Patras sisters death case

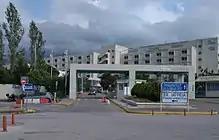
Patras university Hospital entrance

Daskalakis informed his wife of his intention to divorce her, and discussions began with a lawyer to pursue an amicable separation. However, Georgina’s sudden illness and worsening condition delayed any further steps. On April 8—the day scheduled for the couple’s meeting at the lawyer’s office to finalize the divorce—Georgina was urgently taken by her mother to Karamandaneio Hospital in Patras. She had been trembling since early that morning and was suffering from severe pain in her back and abdomen. Doctors could not identify any specific pathology, but they admitted her to the pediatric clinic after she suddenly vomited. Tests were conducted over the next few days, and the results consistently came back normal. On April 11, however, Georgina suffered a cardiac arrest. After nearly an hour of effort (55 minutes), doctors successfully revived her.